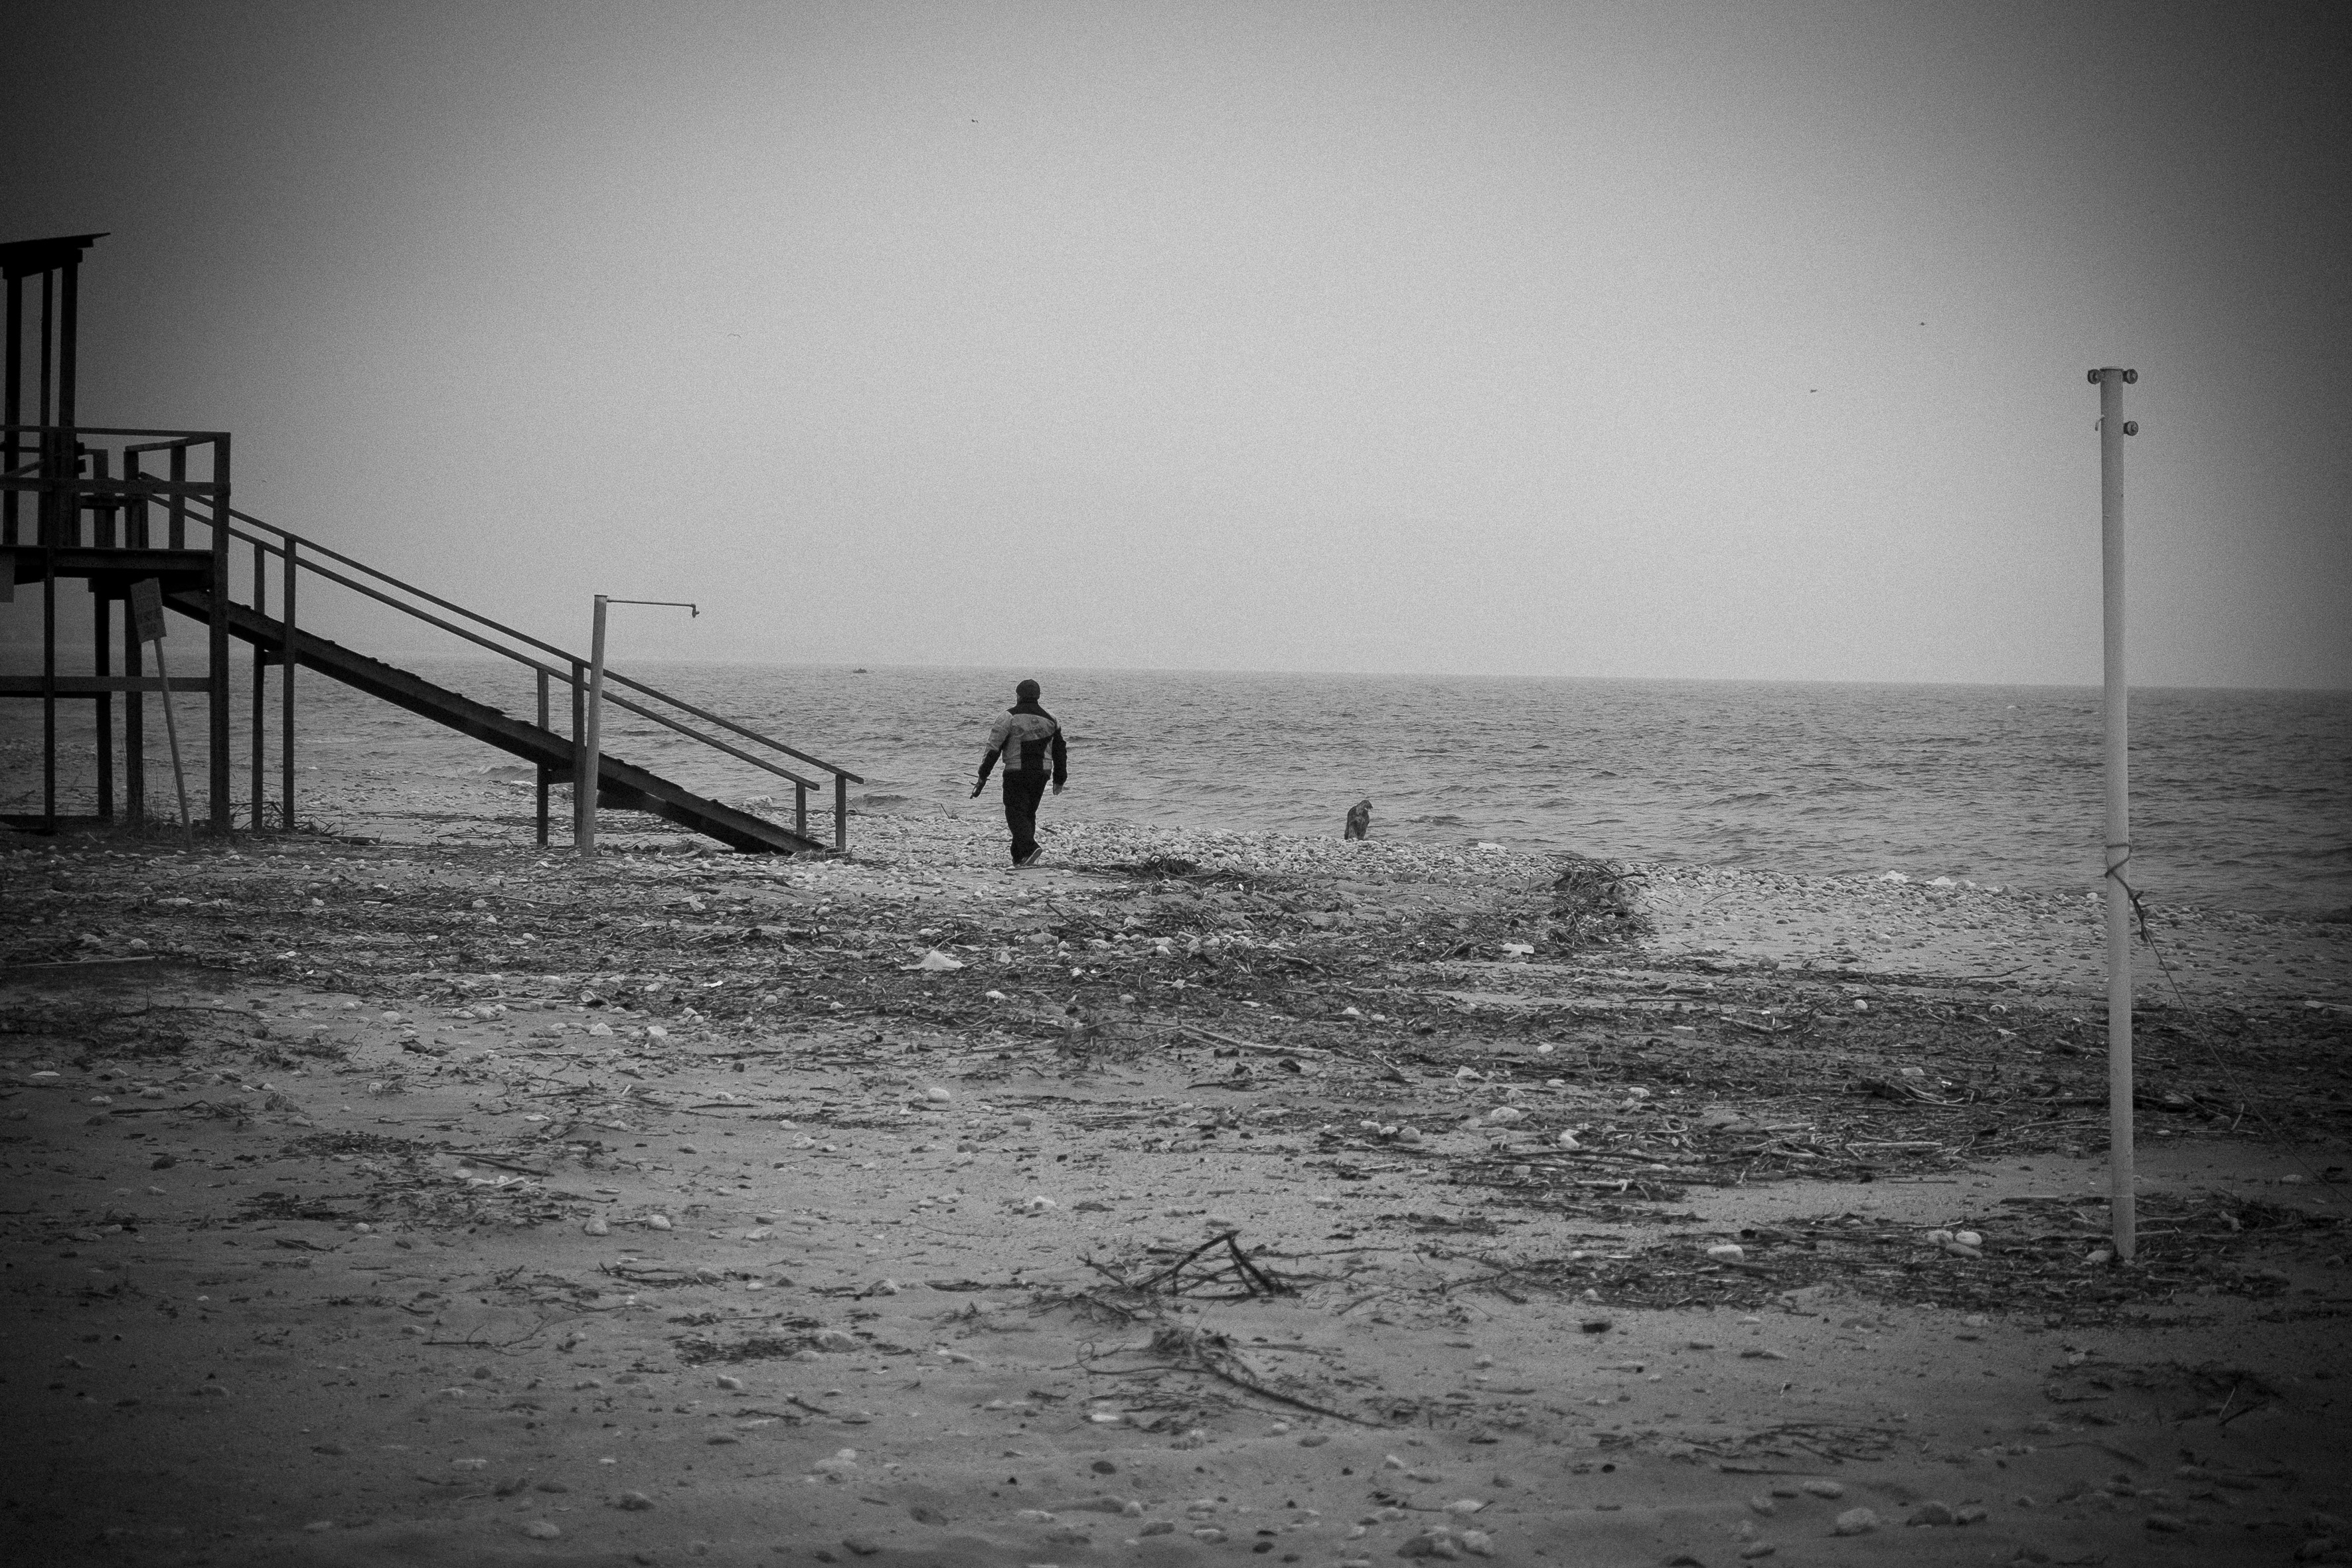
sea, coast, ocean, horizon, black and white, white, photography, morning, wave, urban, pier, travel, fujifilm, reflection, weather, darkness, black, monochrome, bw, blackandwhite, blackwhite, ngc, photograph, noiretblanc, greece, fuji, shape, fujixt1, fujix, macedonia, stavros, monochrome photography, atmospheric phenomenon